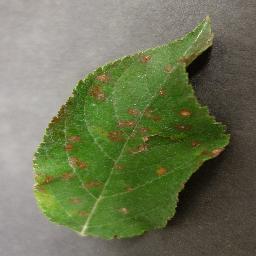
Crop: apple
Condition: cedar_rust